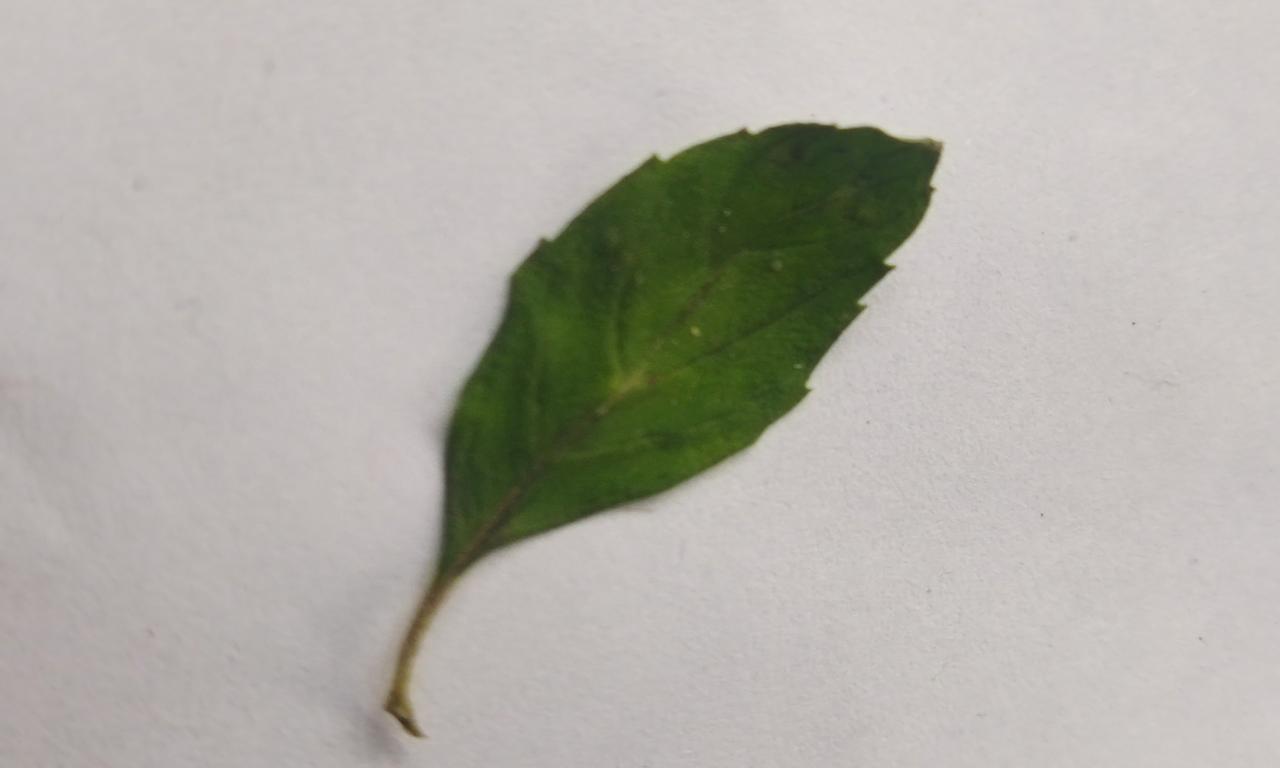
Label: Fresh